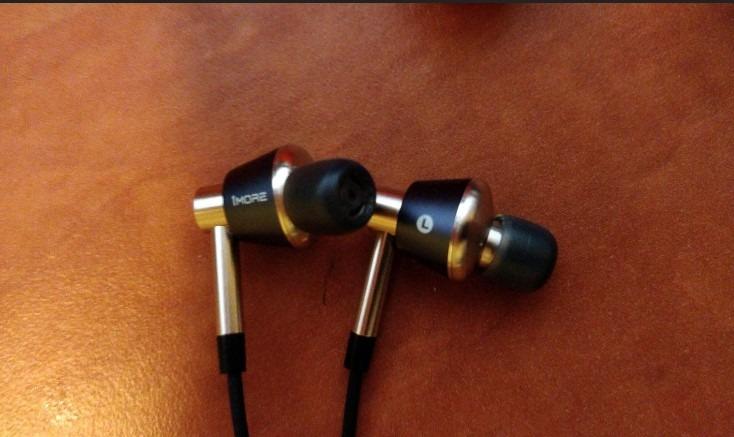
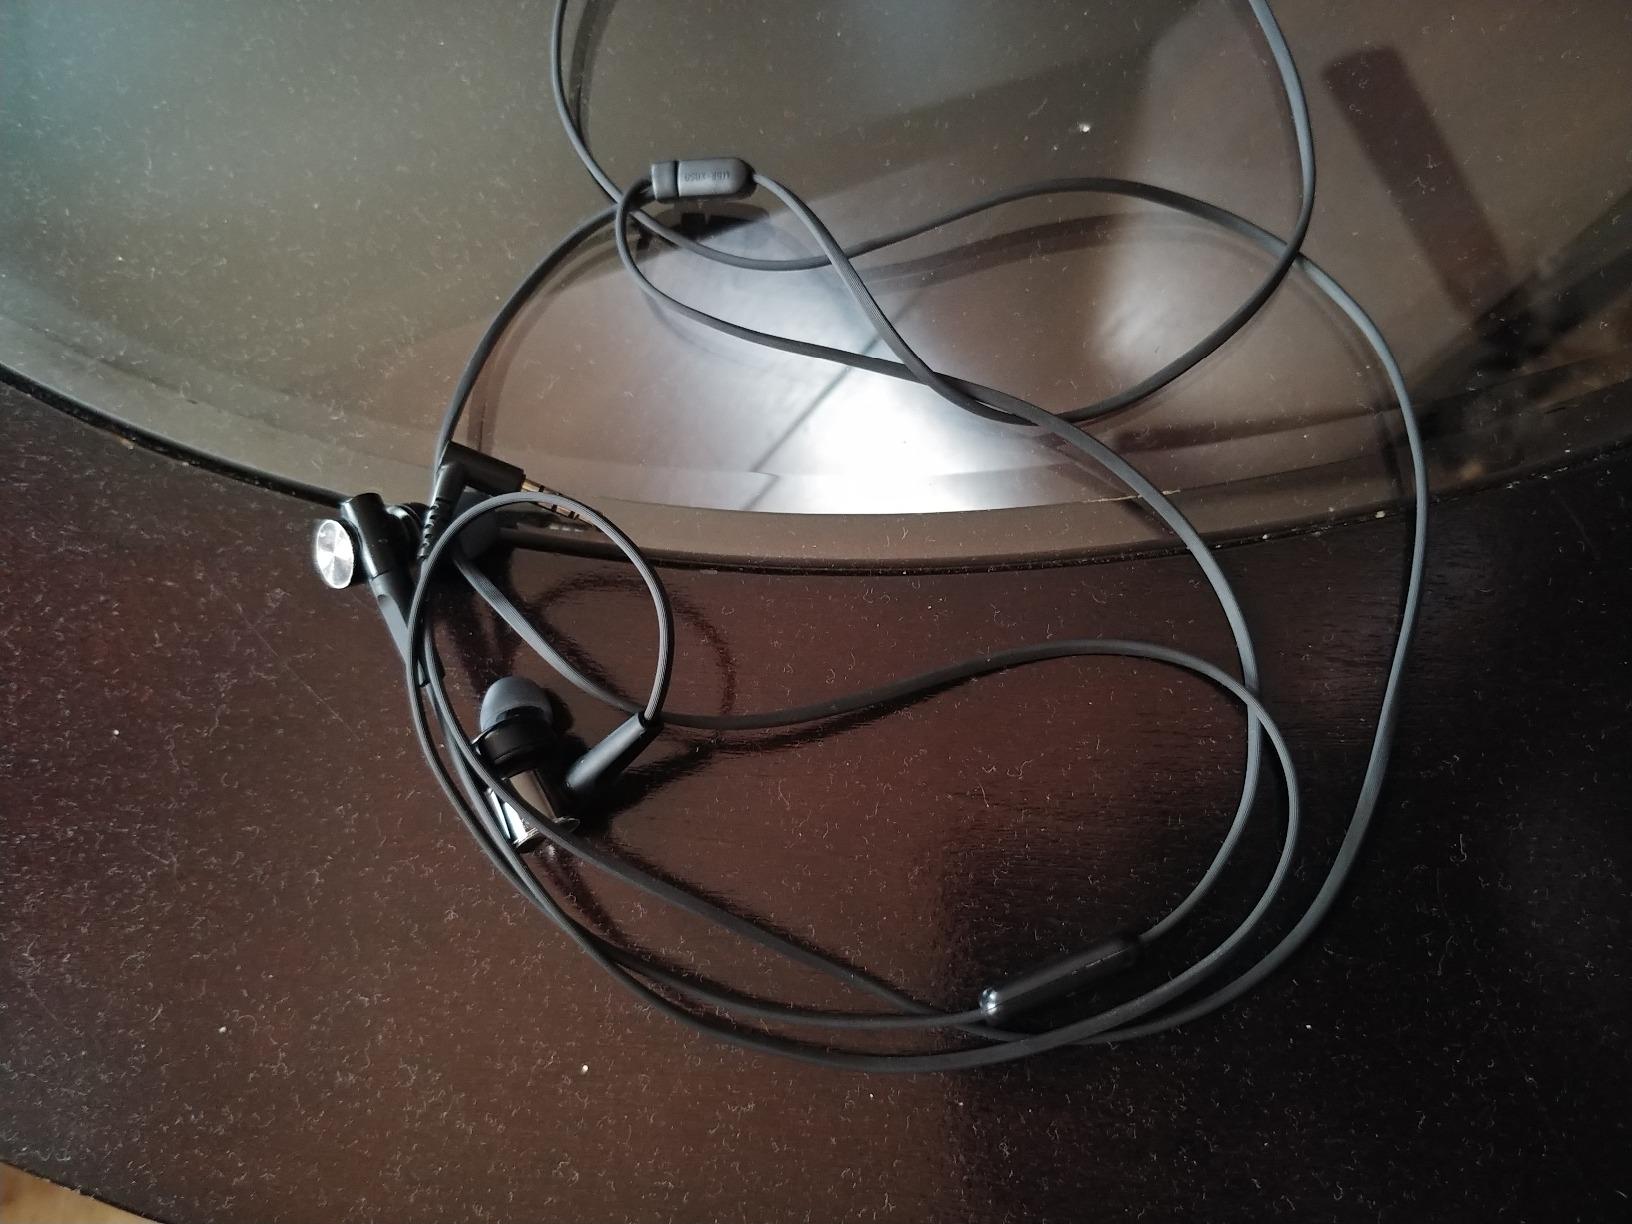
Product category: headphones
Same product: no